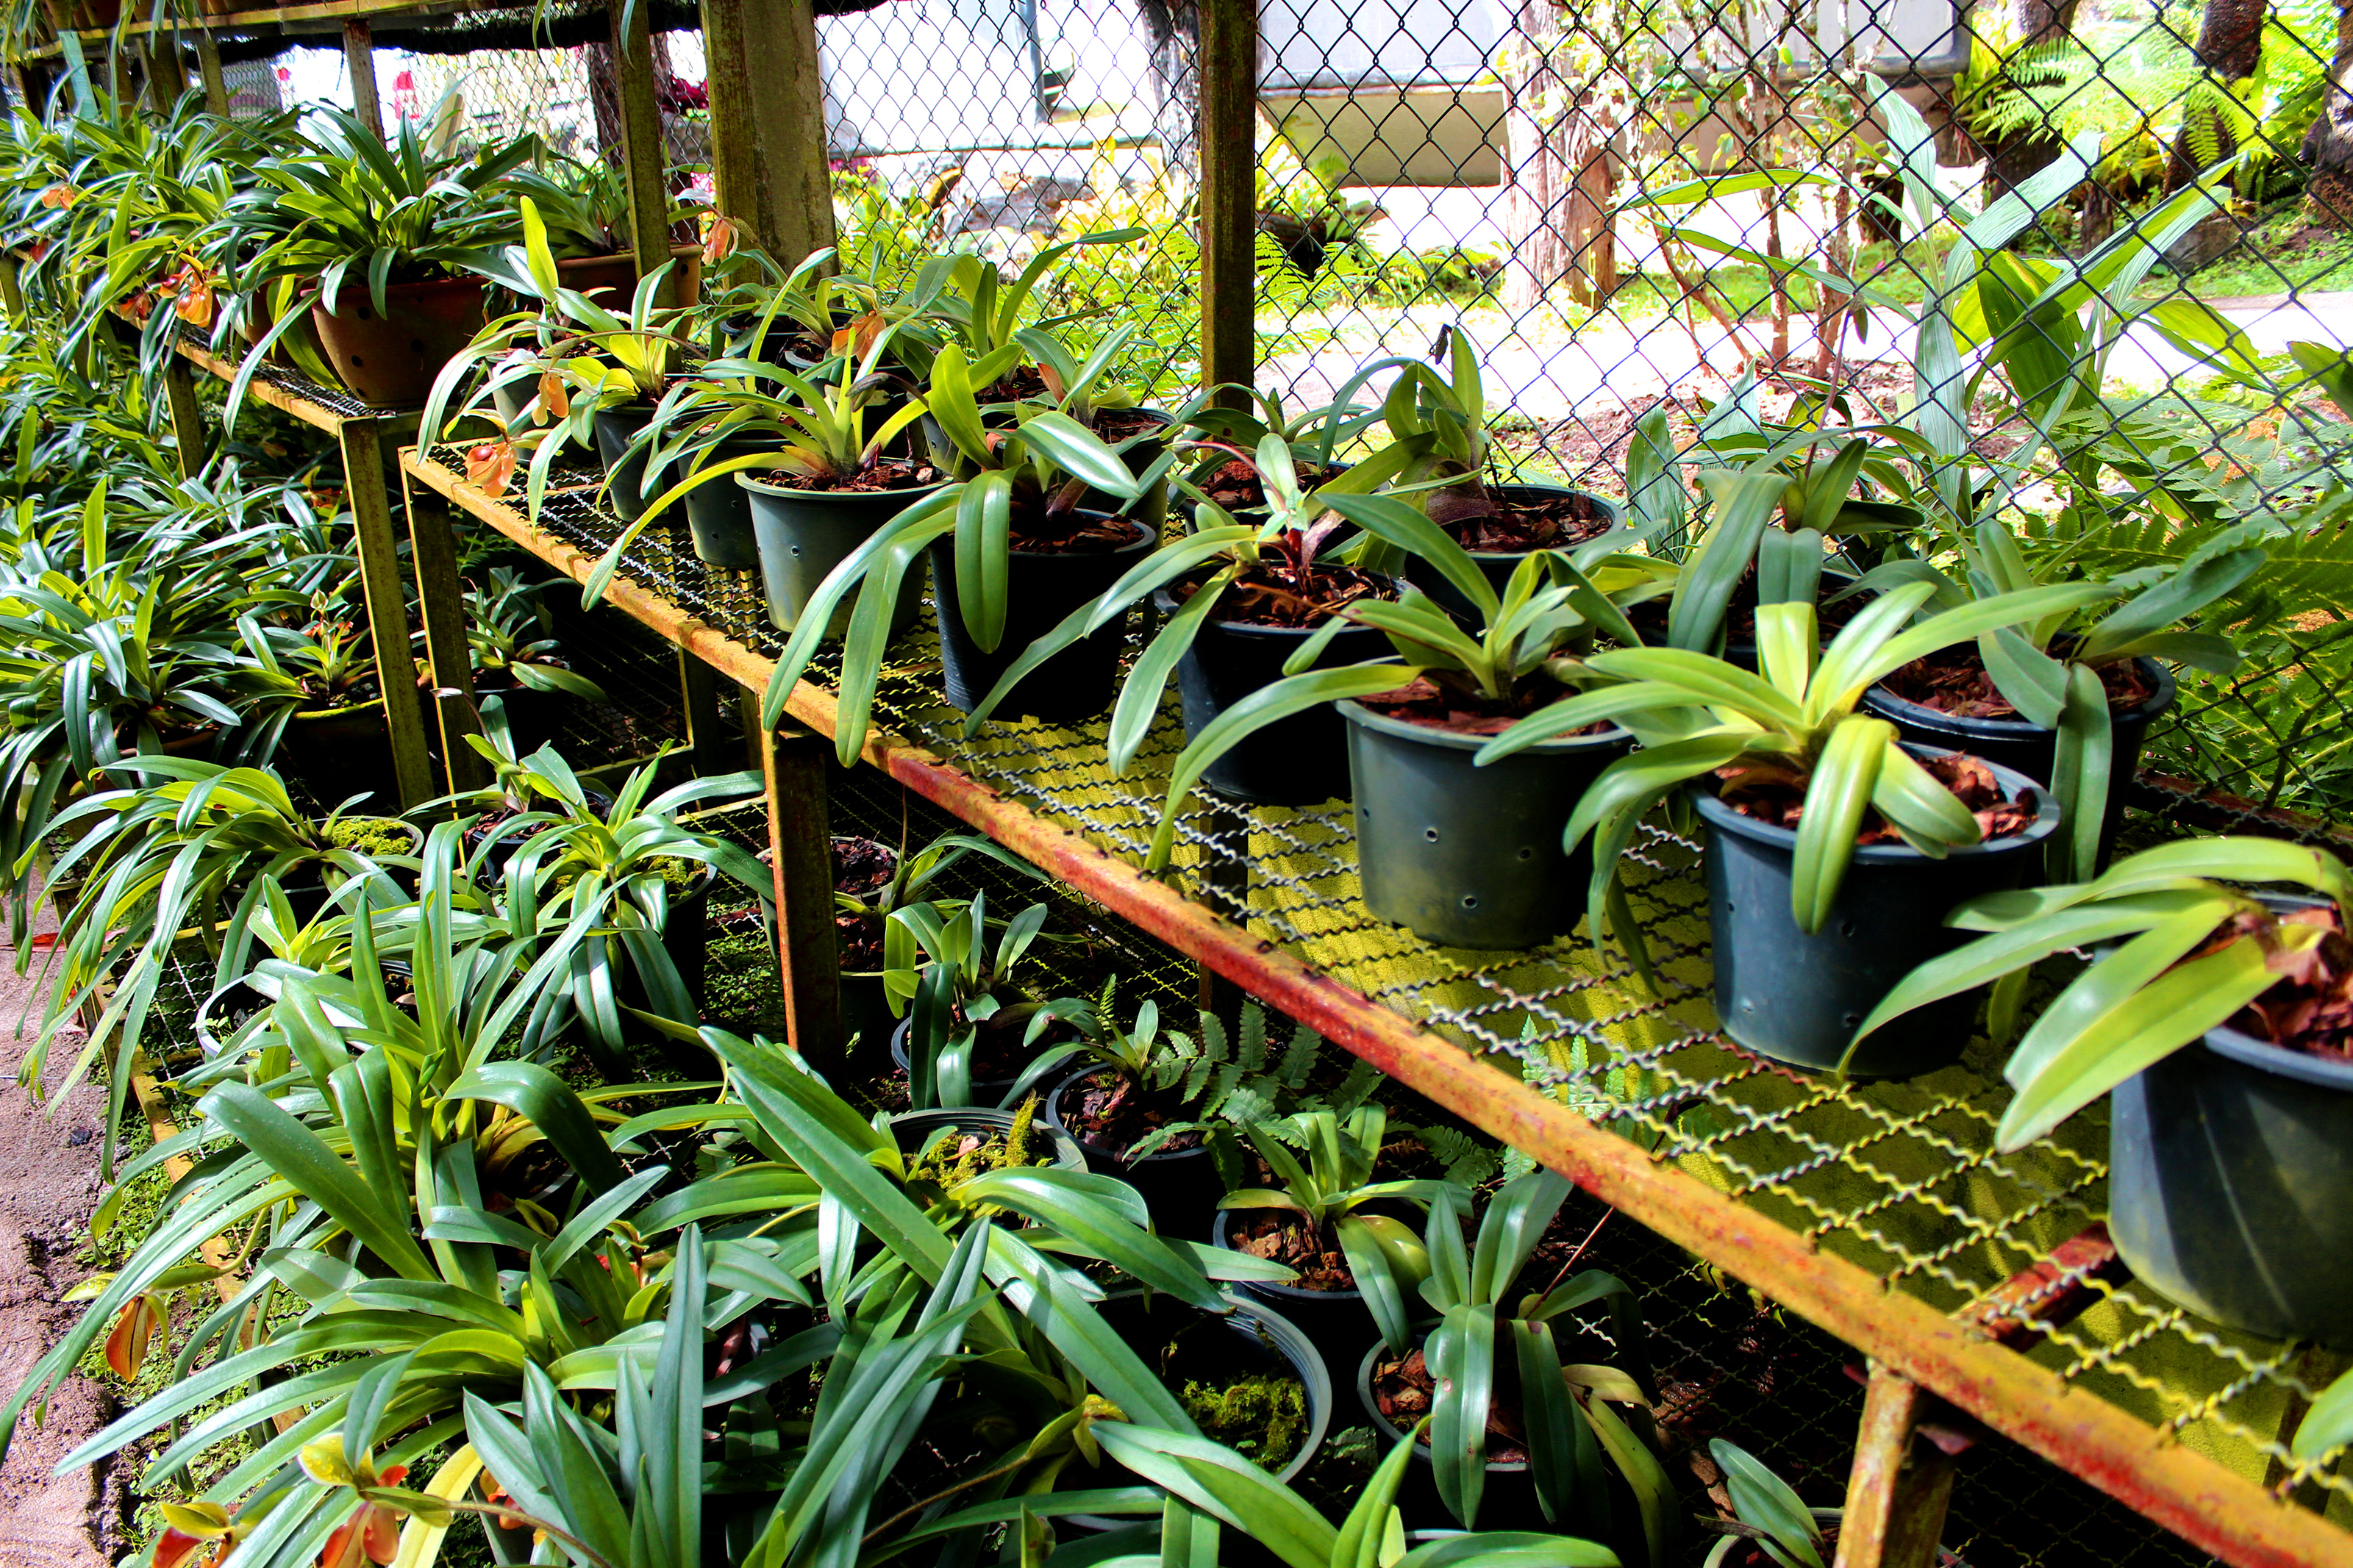
nature, plant, flower, tropical, petal, orchid, flora, beautiful, thailand, yellow, bloom, ecology, green, color, botany, blossom, macro, beauty, slipper, bright, lady, paphiopedilum, natural, background, floral, doi inthanon, garden, chiang mai, orchidaceae, wild, vegetation, terrestrial plant, nepenthes, flowering plant, botanical garden, rainforest, jungle, moth orchid, bromeliaceae, epidendrum, forest, houseplant